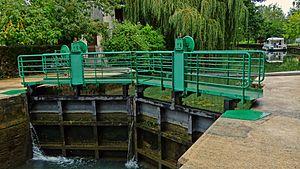
Vue de l'Ecluse à Jarnac (Charente, France)